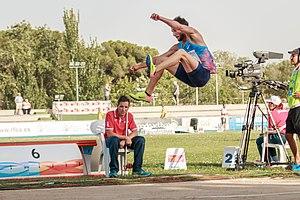
Emiliano Lasa Sánchez est un athlète uruguayen, spécialiste du saut en longueur.